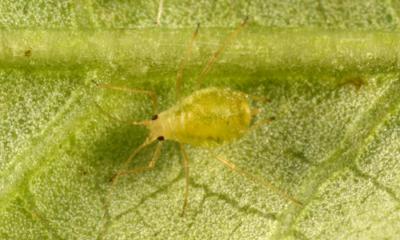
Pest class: green_peach_aphid